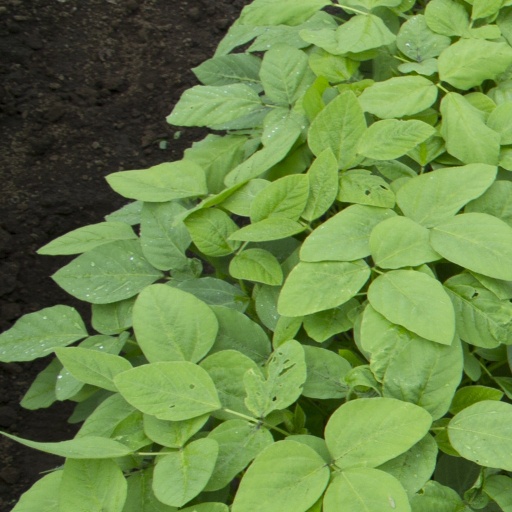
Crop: soybean